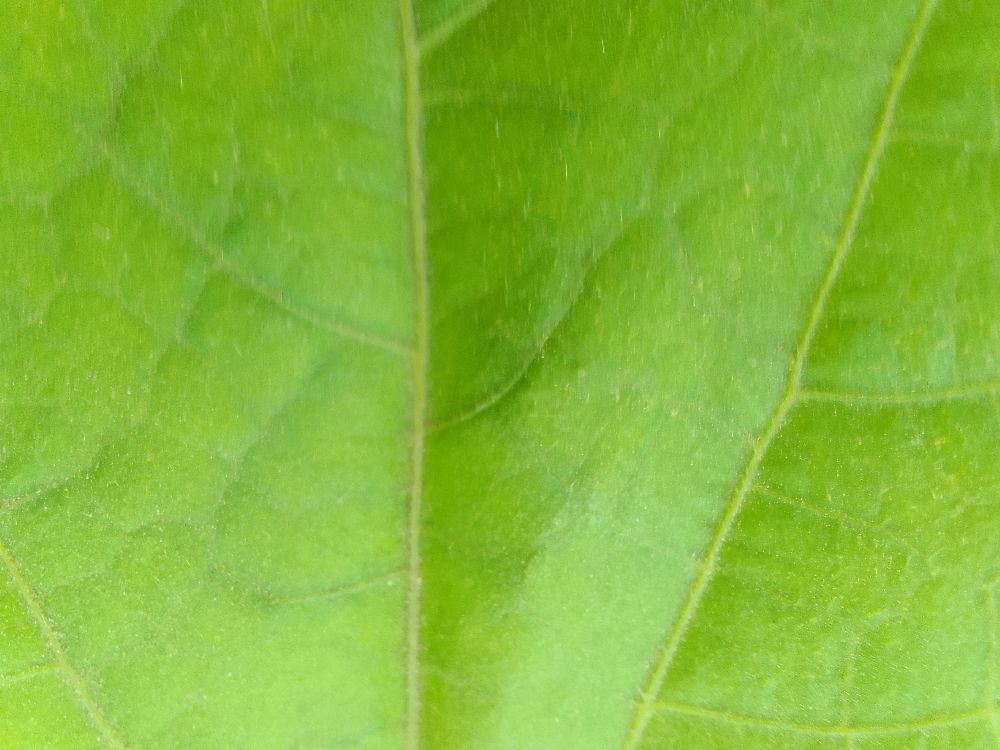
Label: healthy